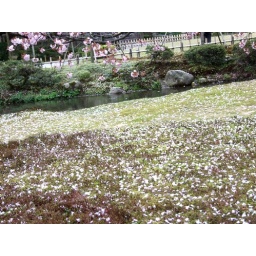
Fallen pink petals dust the ground beside a stream in Kenrokuen, Kanazawa.